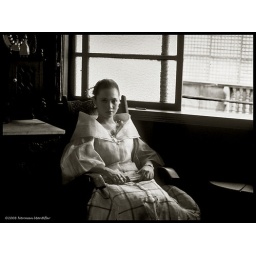
Girl with 19th Century traditional dress in a historical house in Taal, Batangas, Philippines. Taken about 15 years ago.